Luke O'Farrell

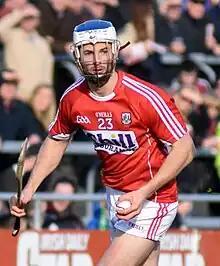
O'Farrell in 2016

Luke O'Farrell (born 25 February 1990) is an Irish hurler who plays for Cork Senior Championship club Midleton. He played for the Cork senior hurling team for seven years, during which time he usually lined out as a right corner-forward.